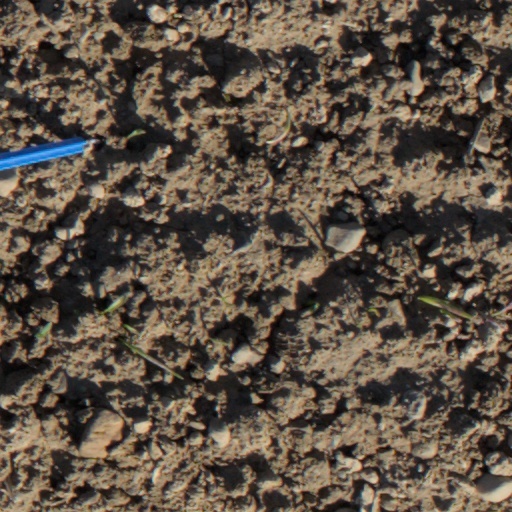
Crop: wheat